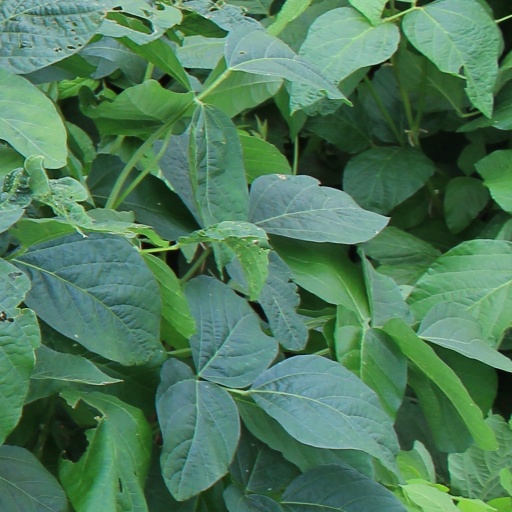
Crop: soybean